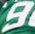
Number: 9